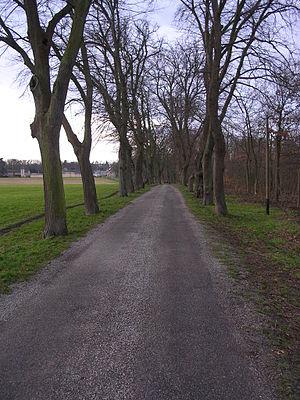
En psychiatrie, on appelle voyage pathologique un voyage qui a pour motivation des raisons psychopathologiques.